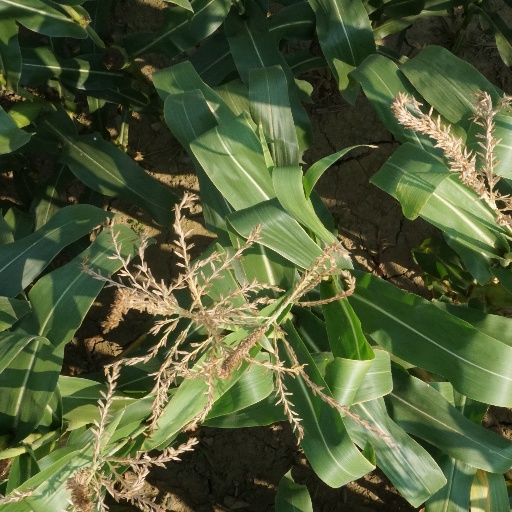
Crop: maize; corn